Rowac

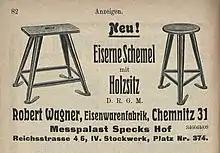
Advertisement for steel stools in the Leipziger Messe Address Book 1909

Over the years, the product range changed and Rowac concentrated more and more on steel furniture and industrial equipment. It specialised in creating ergonomic seating for workshops and offices. At least once a year, the products were exhibited at the Leipzig Trade Fair (Leipziger Messe). The Rowac stool in particular earned a strong reputation. It is considered the first industrially produced steel stool and was widely used in the 1920s. The reason for this was its superior durability compared to simple wooden stools, which had to be repaired again and again due to cracks, loose legs, etc. It is of particular note that in 1923 architects Max Taut und Franz Hoffman chose Rowac stools to furnish the administration building of the General German Trade Union Federation in Berlin-Mitte, and in 1926 the stools found a place in the classrooms and workshops of Walter Gropius' Bauhaus building in Dessau.